Viva! El Paso

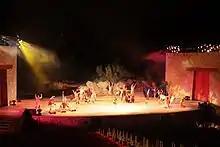
Viva! El Paso rehearsal, 2015.

Viva! El Paso is an annually performed musical which celebrates El Paso's cultural history through dance, drama, narration and songs. It has been running almost continually since 1978 and was updated with a new script and music in 2016. The musical play is performed outdoors in the McKelligon Canyon amphitheater.